Robert Gordon Latham

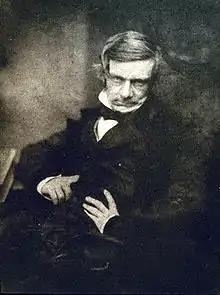
Robert Gordon Latham, by Hill & Adamson

Robert Gordon Latham (24 March 1812 – 9 March 1888) was an English ethnologist and philologist.